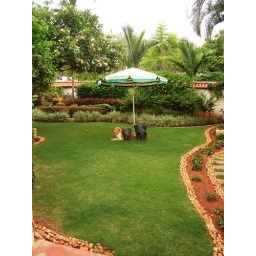
Pebbles bordering the flower beds.Two black Elephants posing along with our Dog Toffee, under the sun umbrella.